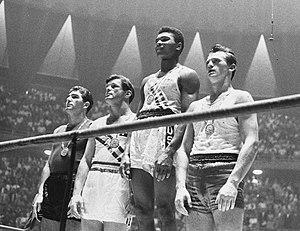
Jim Lloyd, de son vrai nom James Lloyd, est un boxeur britannique, né le 5 juillet 1939 à Liverpool et mort le 22 mars 2013 à Skelmersdale.
Anthony Morgan Madigan, dit Tony Madigan, est un boxeur australien né le 4 février 1930 à Sydney et mort le 29 octobre 2017.